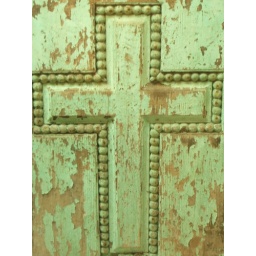
cross in a door